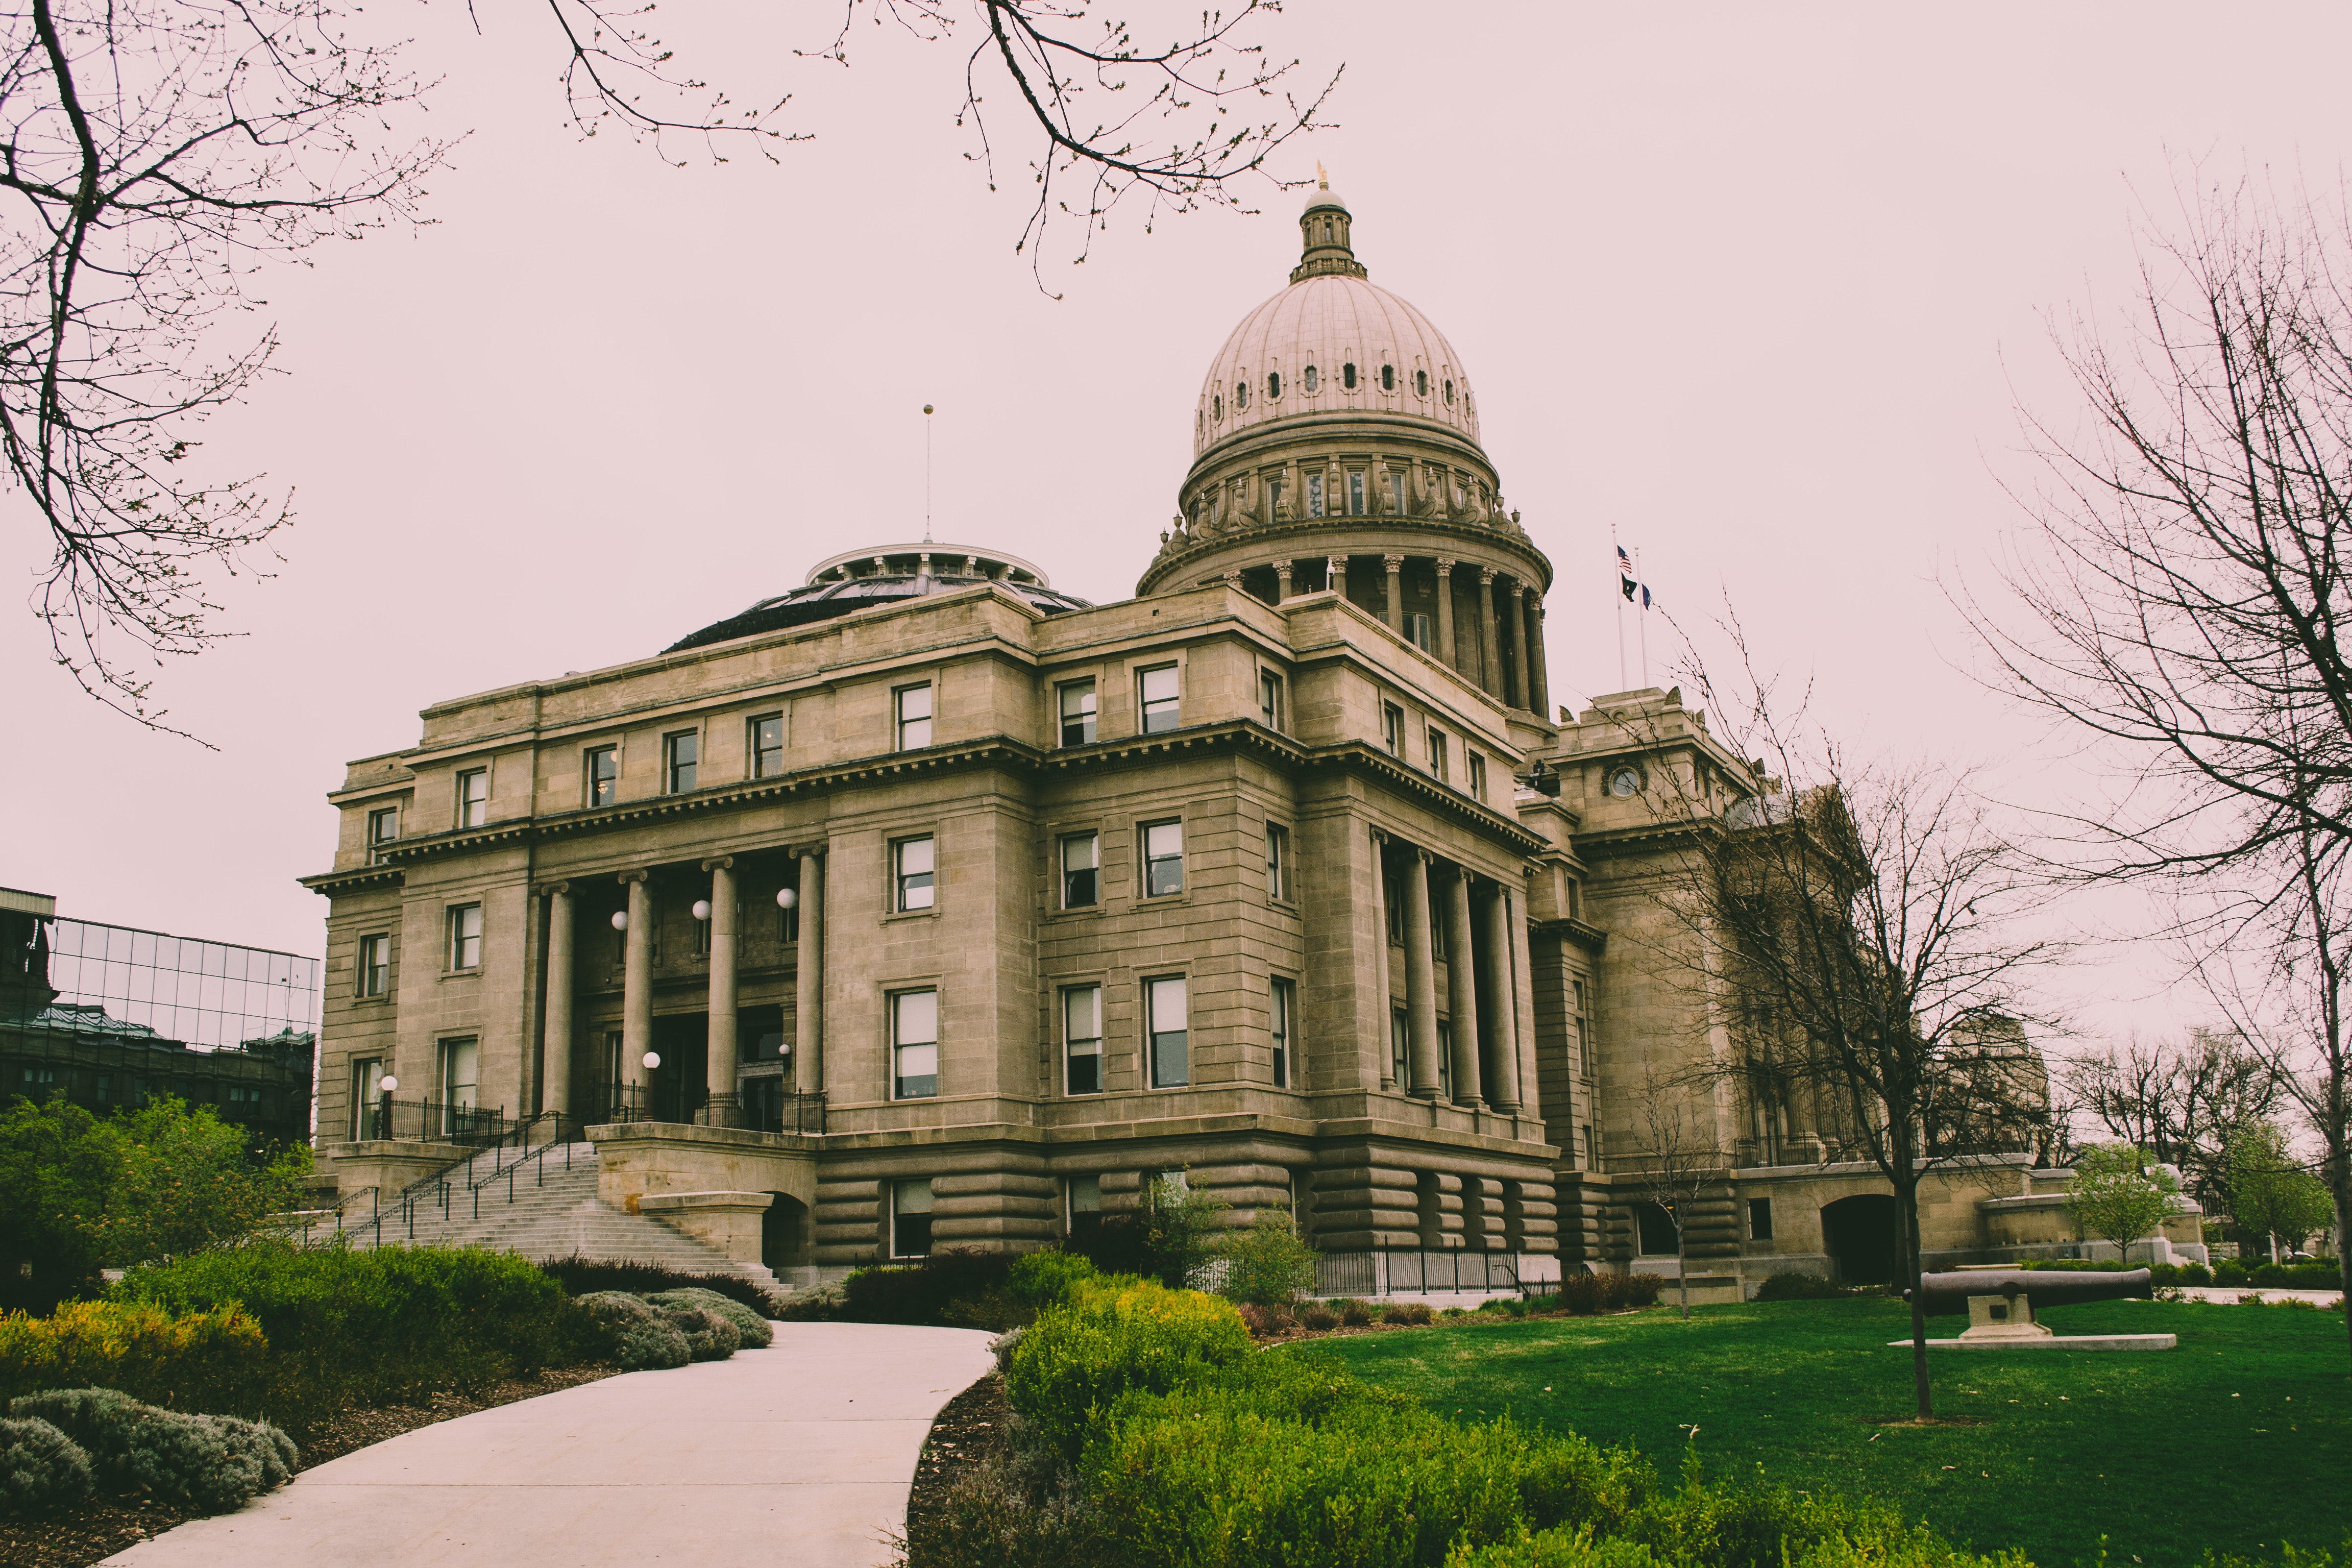
landmark, building, classical architecture, architecture, dome, estate, mansion, stately home, palace, house, courthouse, botany, tree, official residence, historic house, chateau, facade, plant, presidential palace, home, manor house, tourist attraction, city